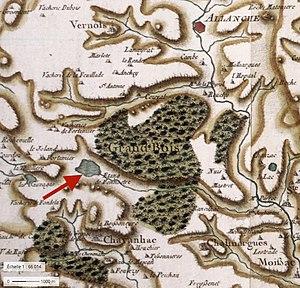
Extrait de la Carte de Cassini (© IGN) centrée sur la Lac du Pêcher
Le lac du Pêcher est un lac de 20,22 hectares, situé à 1 142 mètres d'altitude, dans le département du Cantal sur l’ancienne commune de Chavagnac, dans la commune nouvelle de Neussargues en Pinatelle, à l’ouest du massif du Cézallier. Ces communes appartiennent au Parc naturel régional des volcans d'Auvergne.